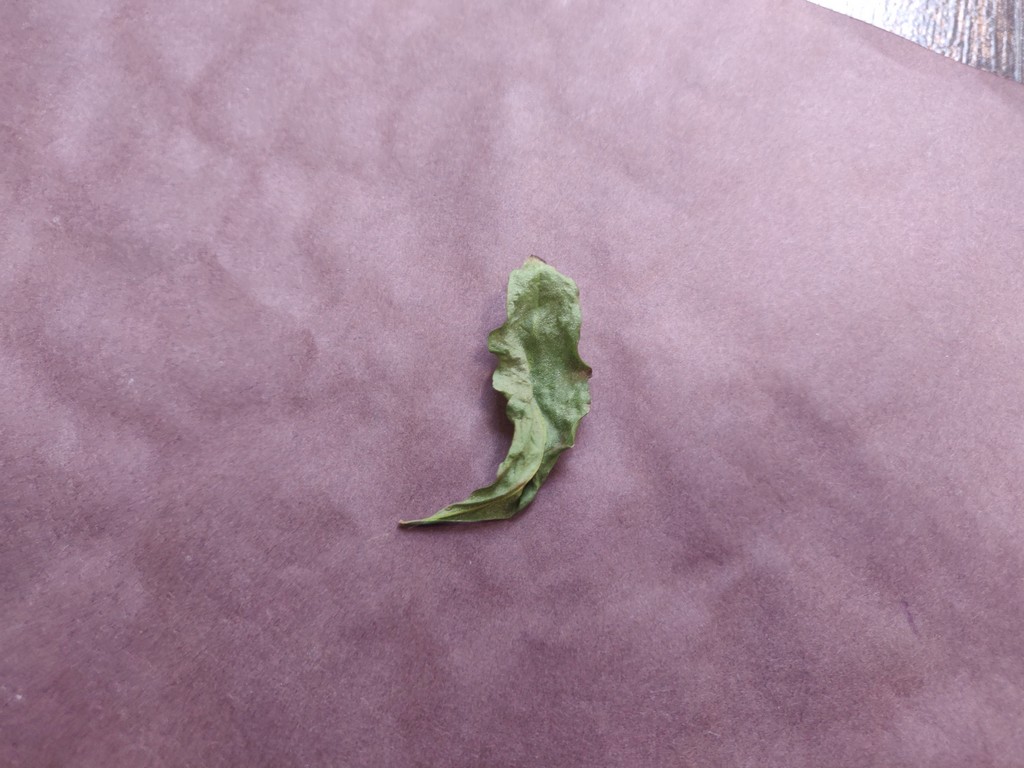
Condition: Dried
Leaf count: single
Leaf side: unknown